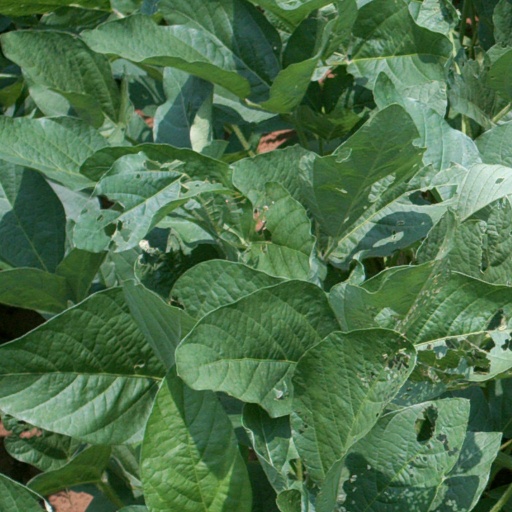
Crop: soybean